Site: brandenburg
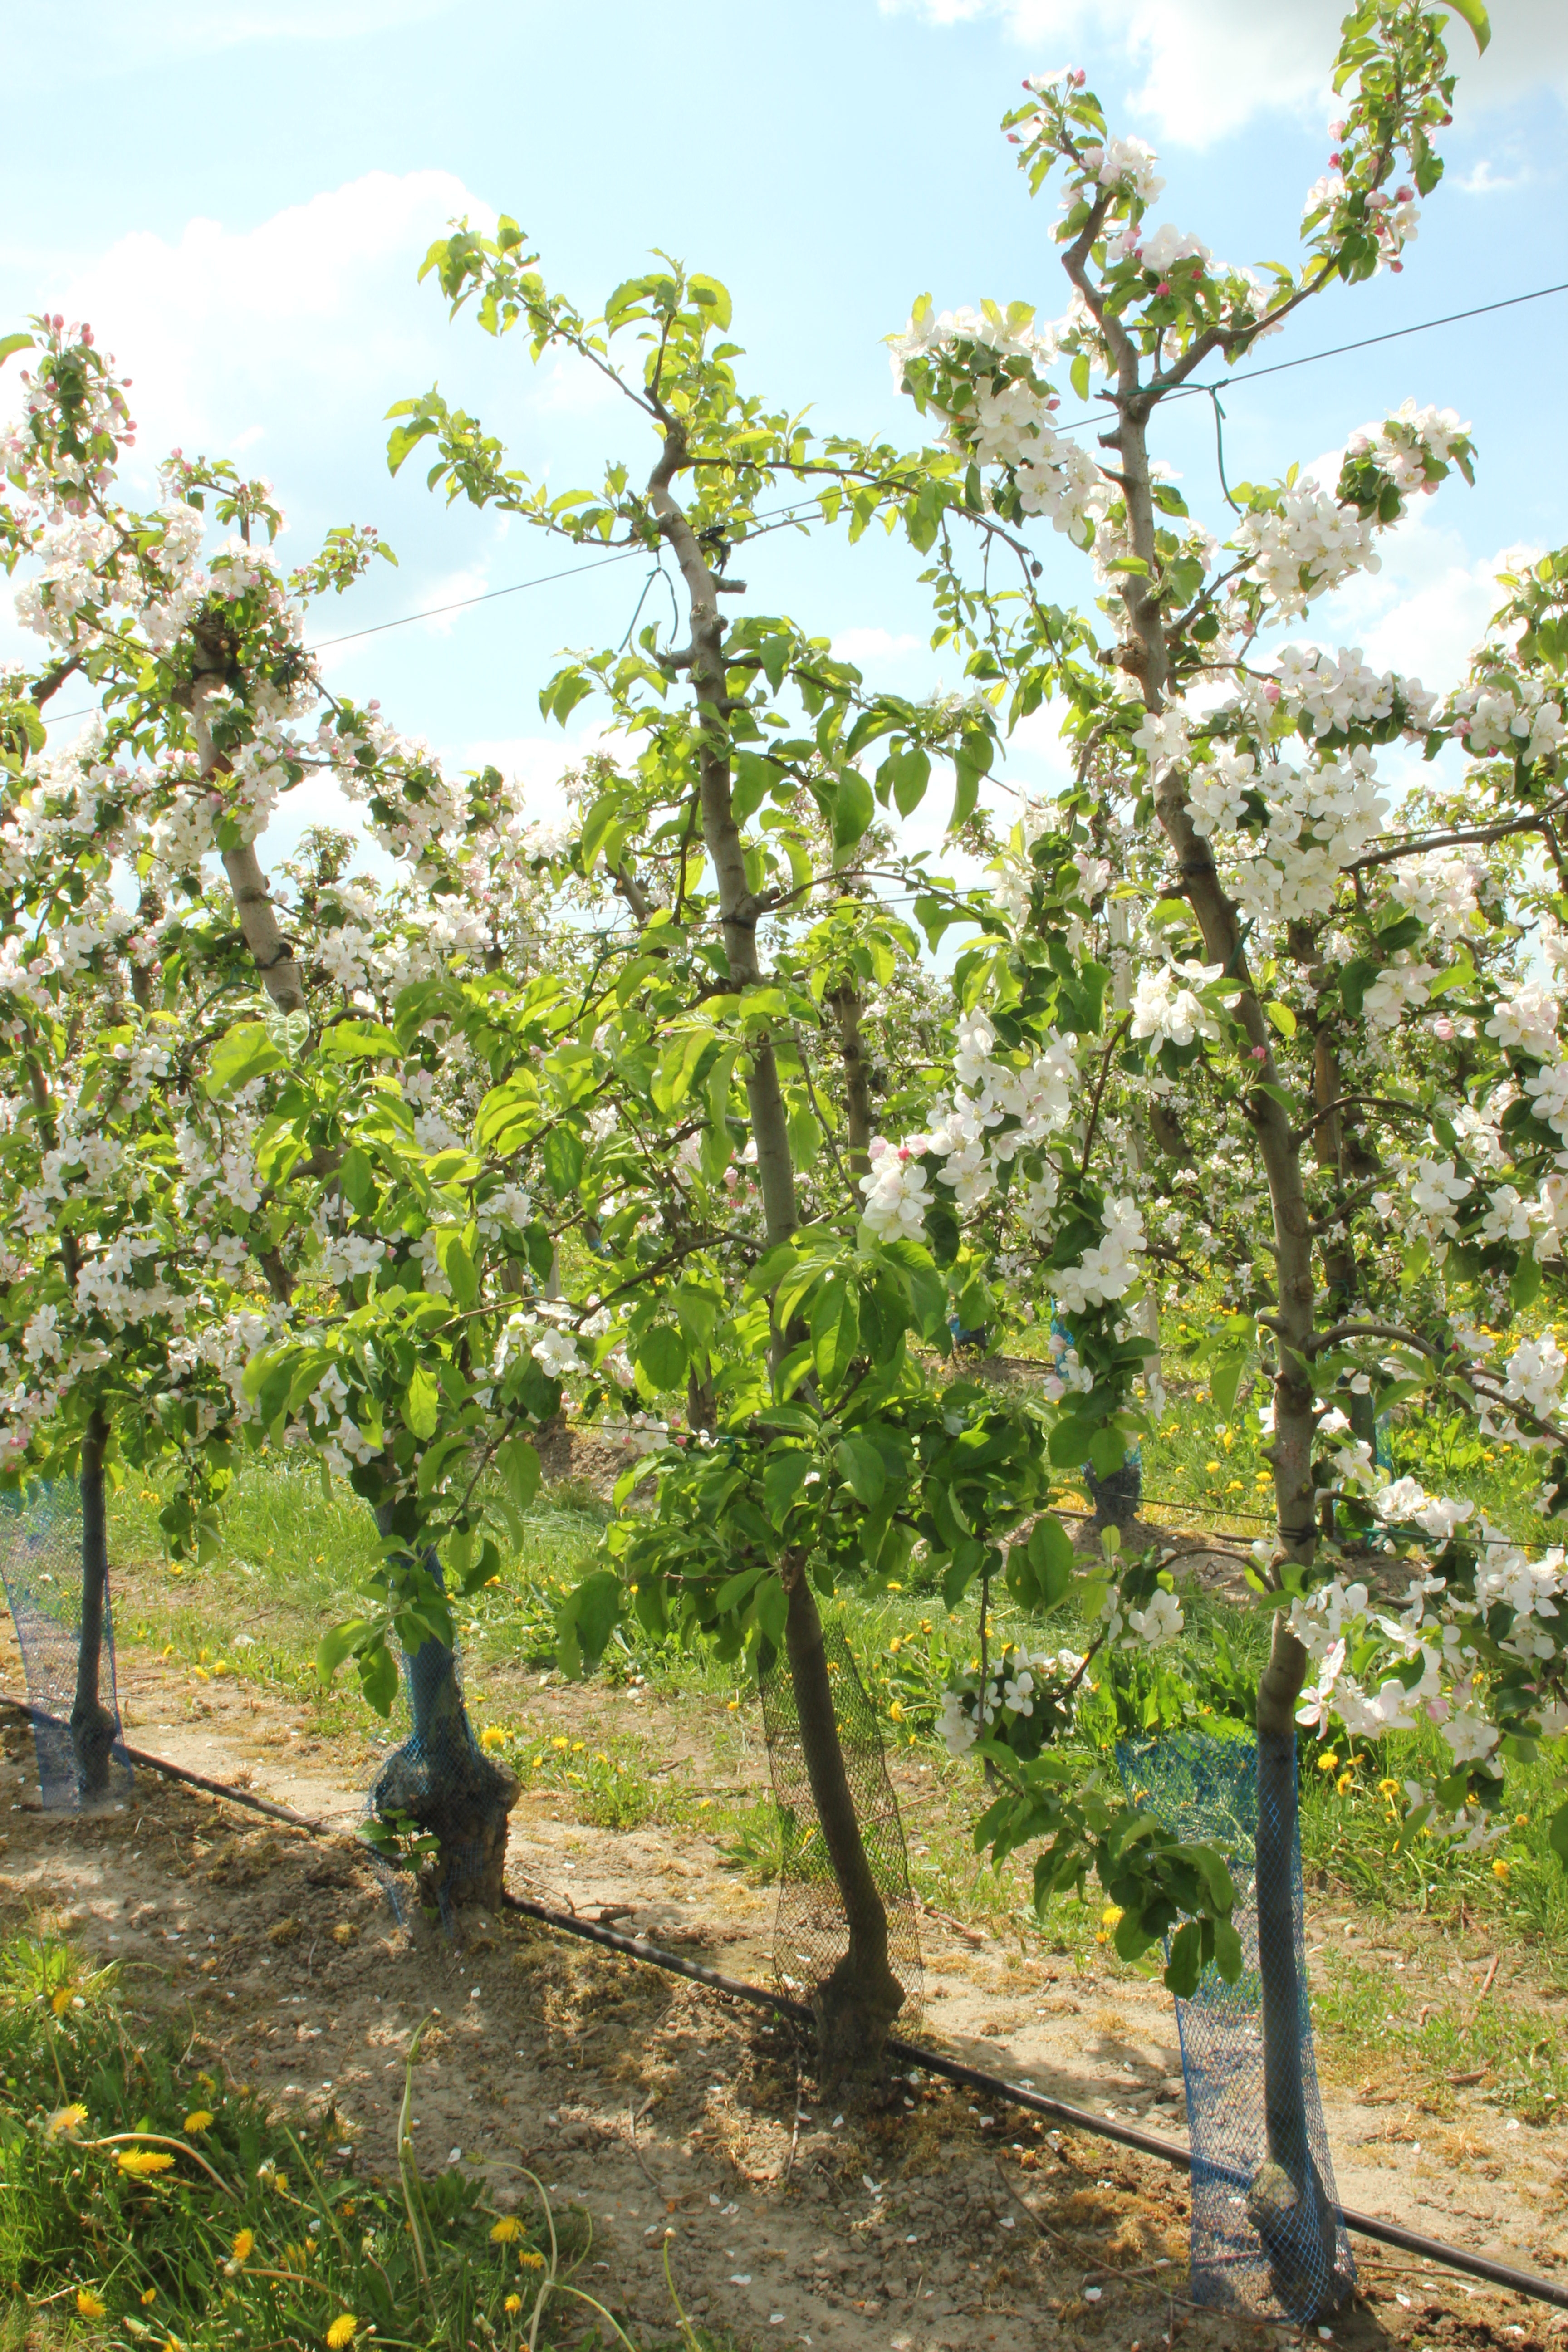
Growth stage (BBCH 65): Flowering